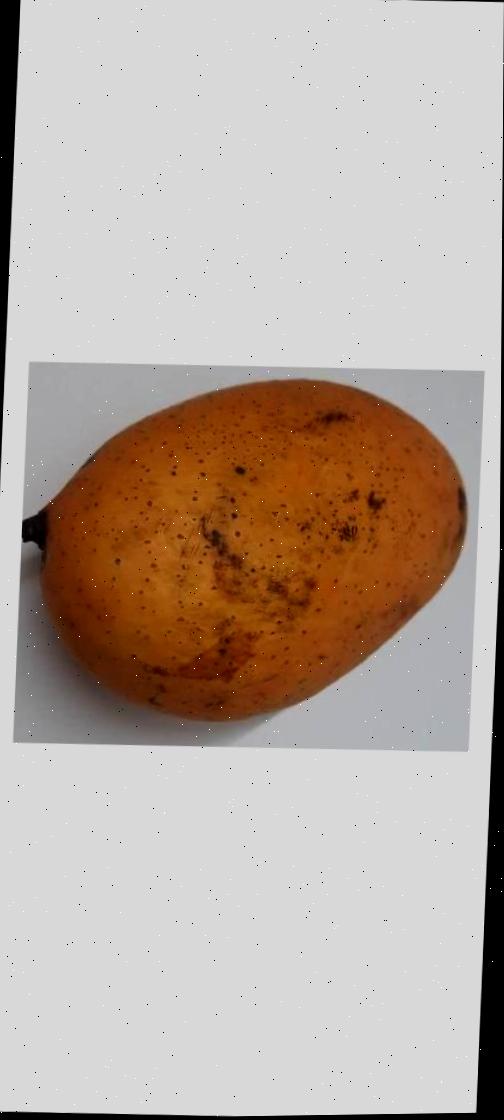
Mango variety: Ashshina Classic